Cyperus rotundus

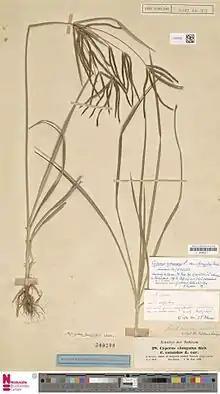
"Cyperus rotundus L. subsp. rotundus", herbarium specimen isotype, 1839

"C. rotundus" was part of a set of starchy tuberous sedges that may have been eaten by Pliocene hominins. Biomarkers and microscopic evidence of "C. rotundus" are present in human dental calculus found at the Al Khiday archaeological complex in central Sudan dating from before 6700 BC to the Meroitic pre-Islamic Kingdom of 300–400 AD. It is suggested that "C. rotundus" consumption may have contributed to the relatively low frequency of dental caries among the Meroitic population of Al Khiday because of its ability to inhibit "Streptococcus mutans".